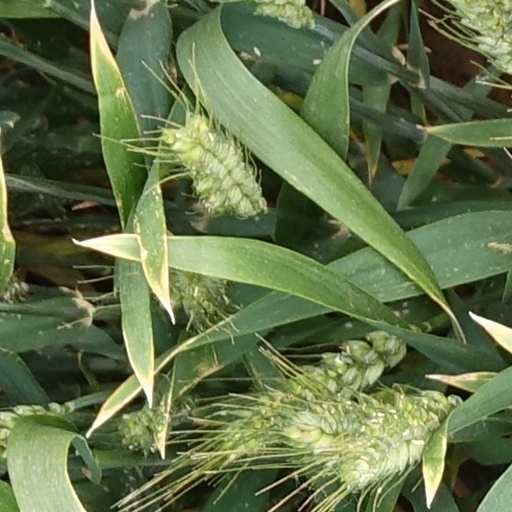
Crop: wheat